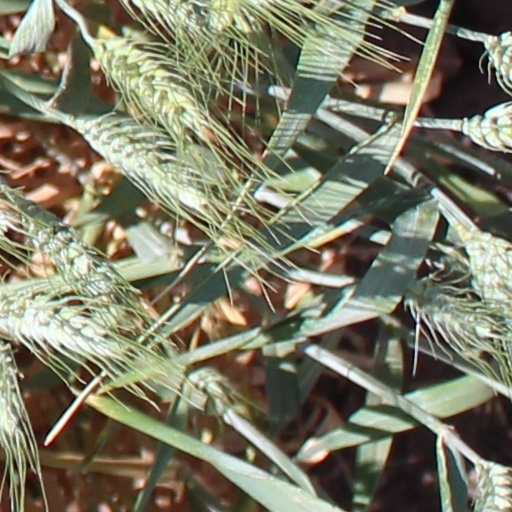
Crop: wheat